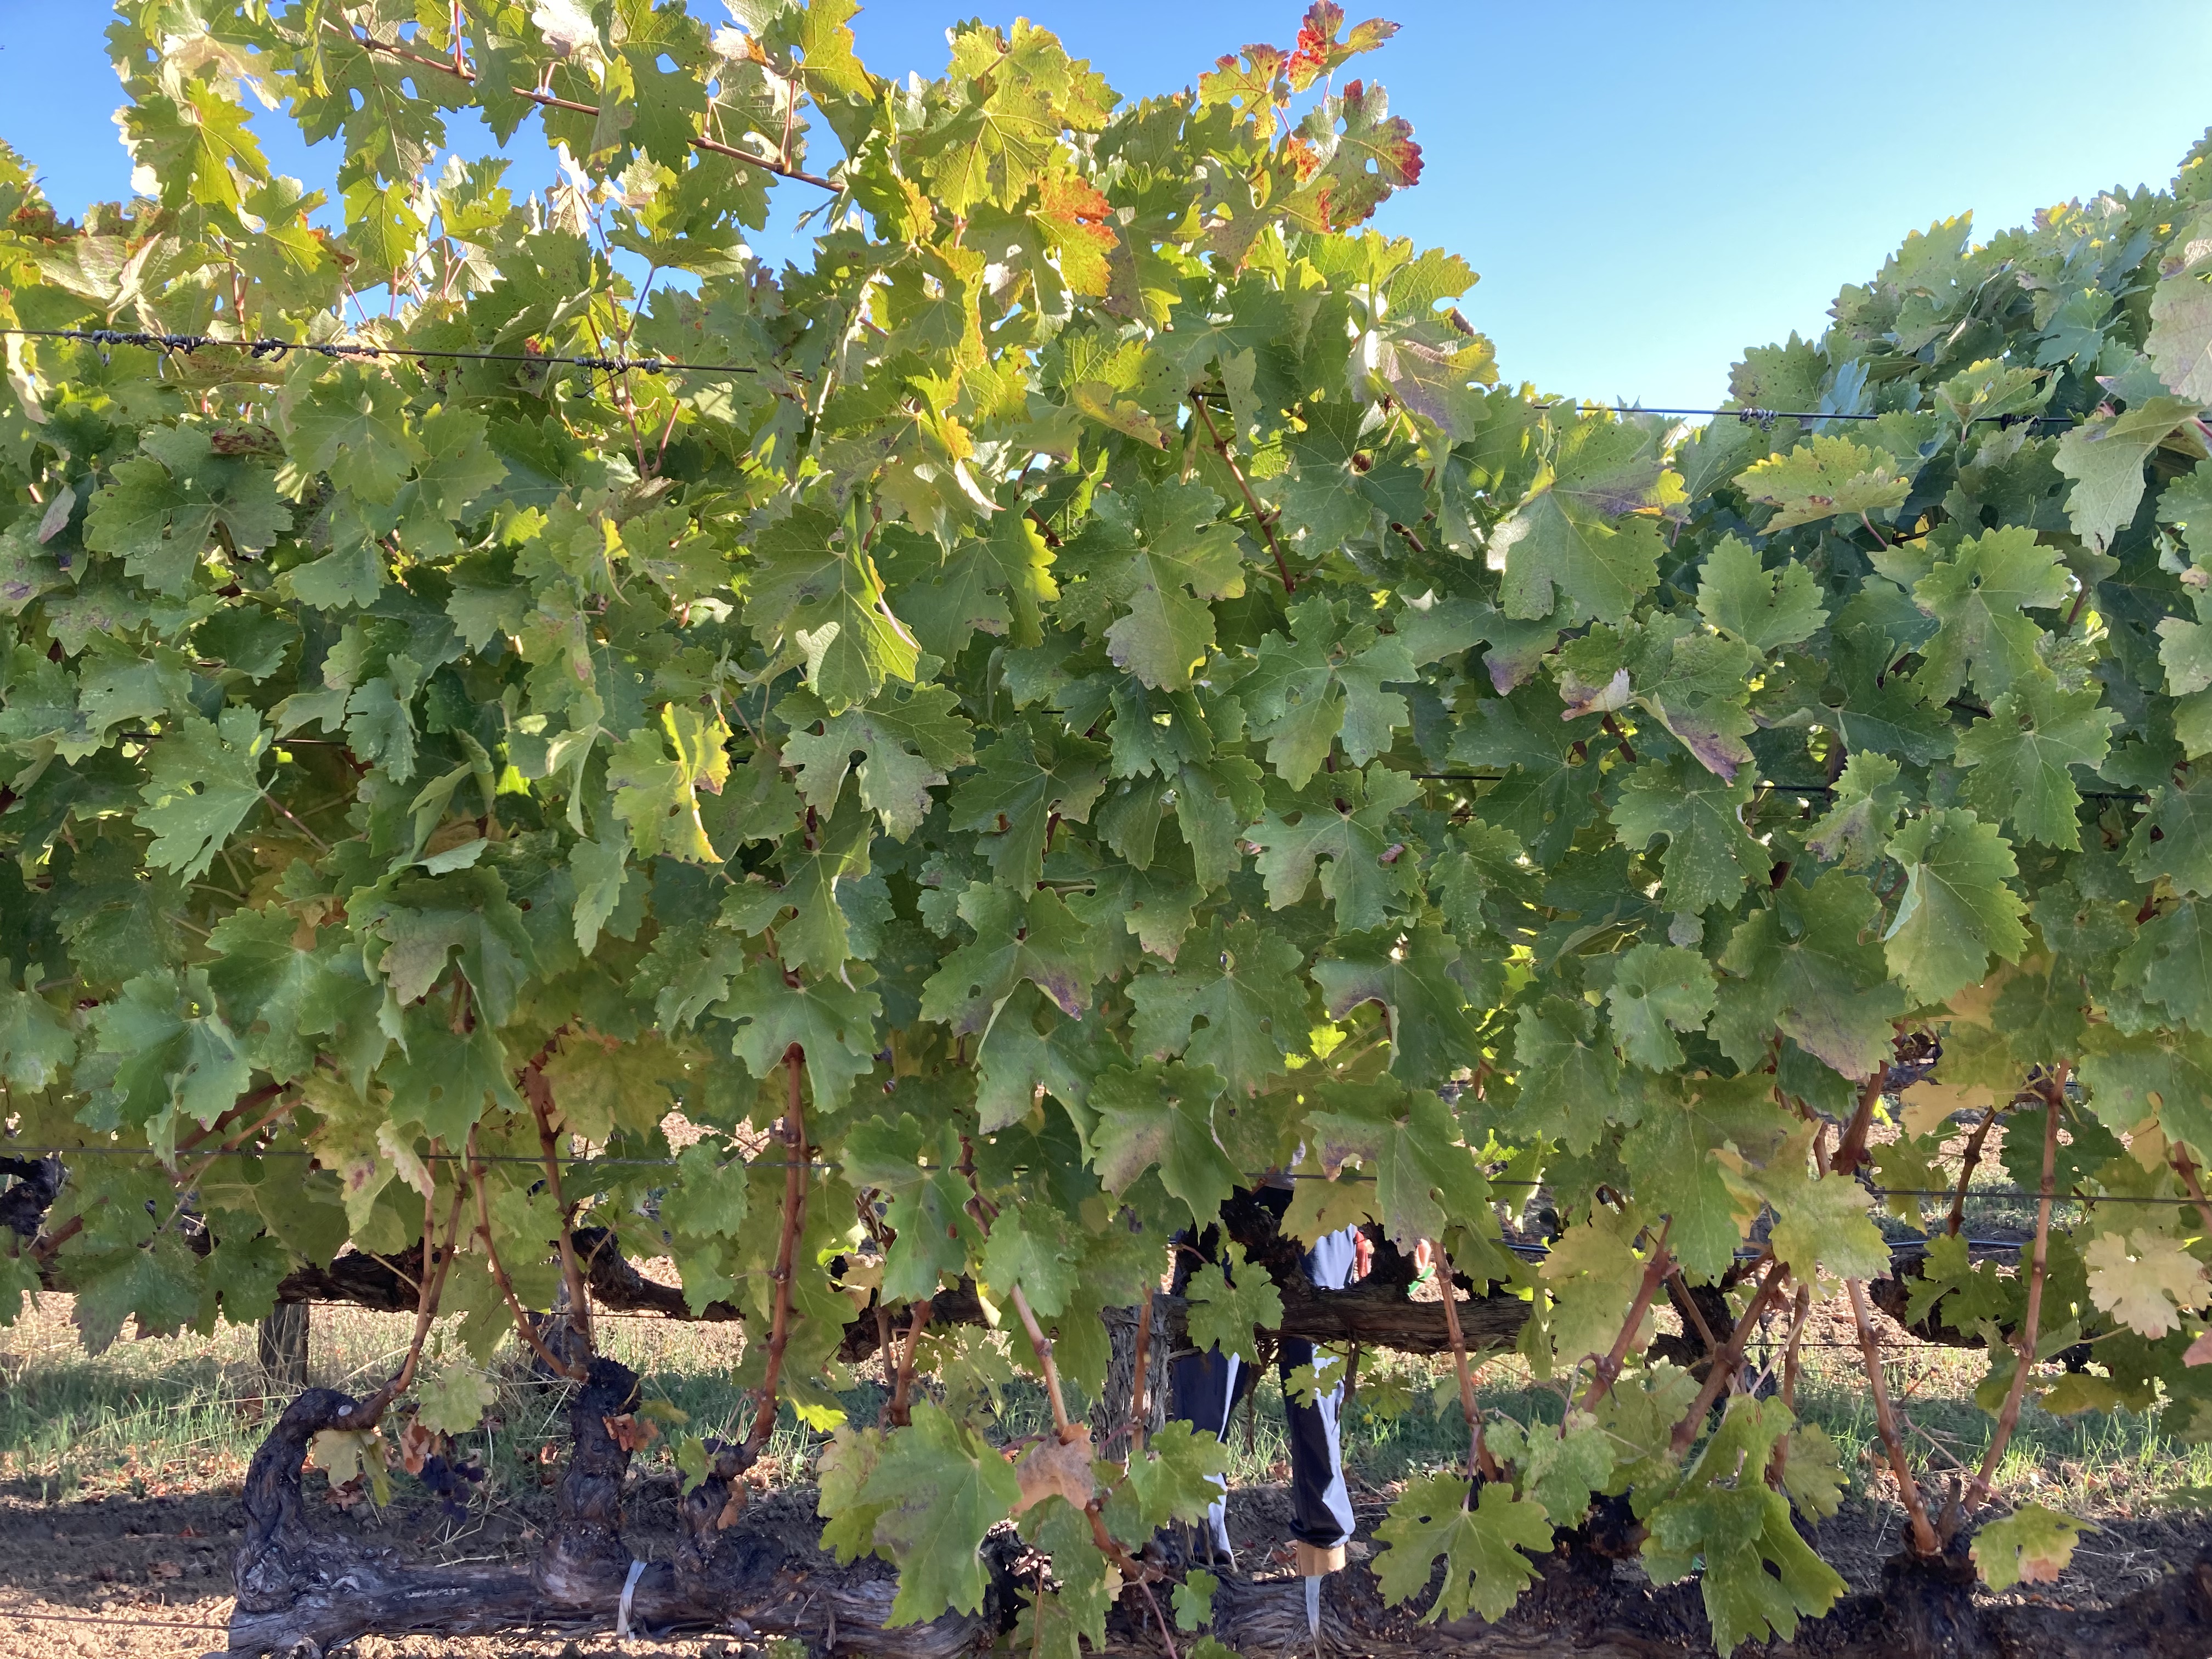
Label: Other Red